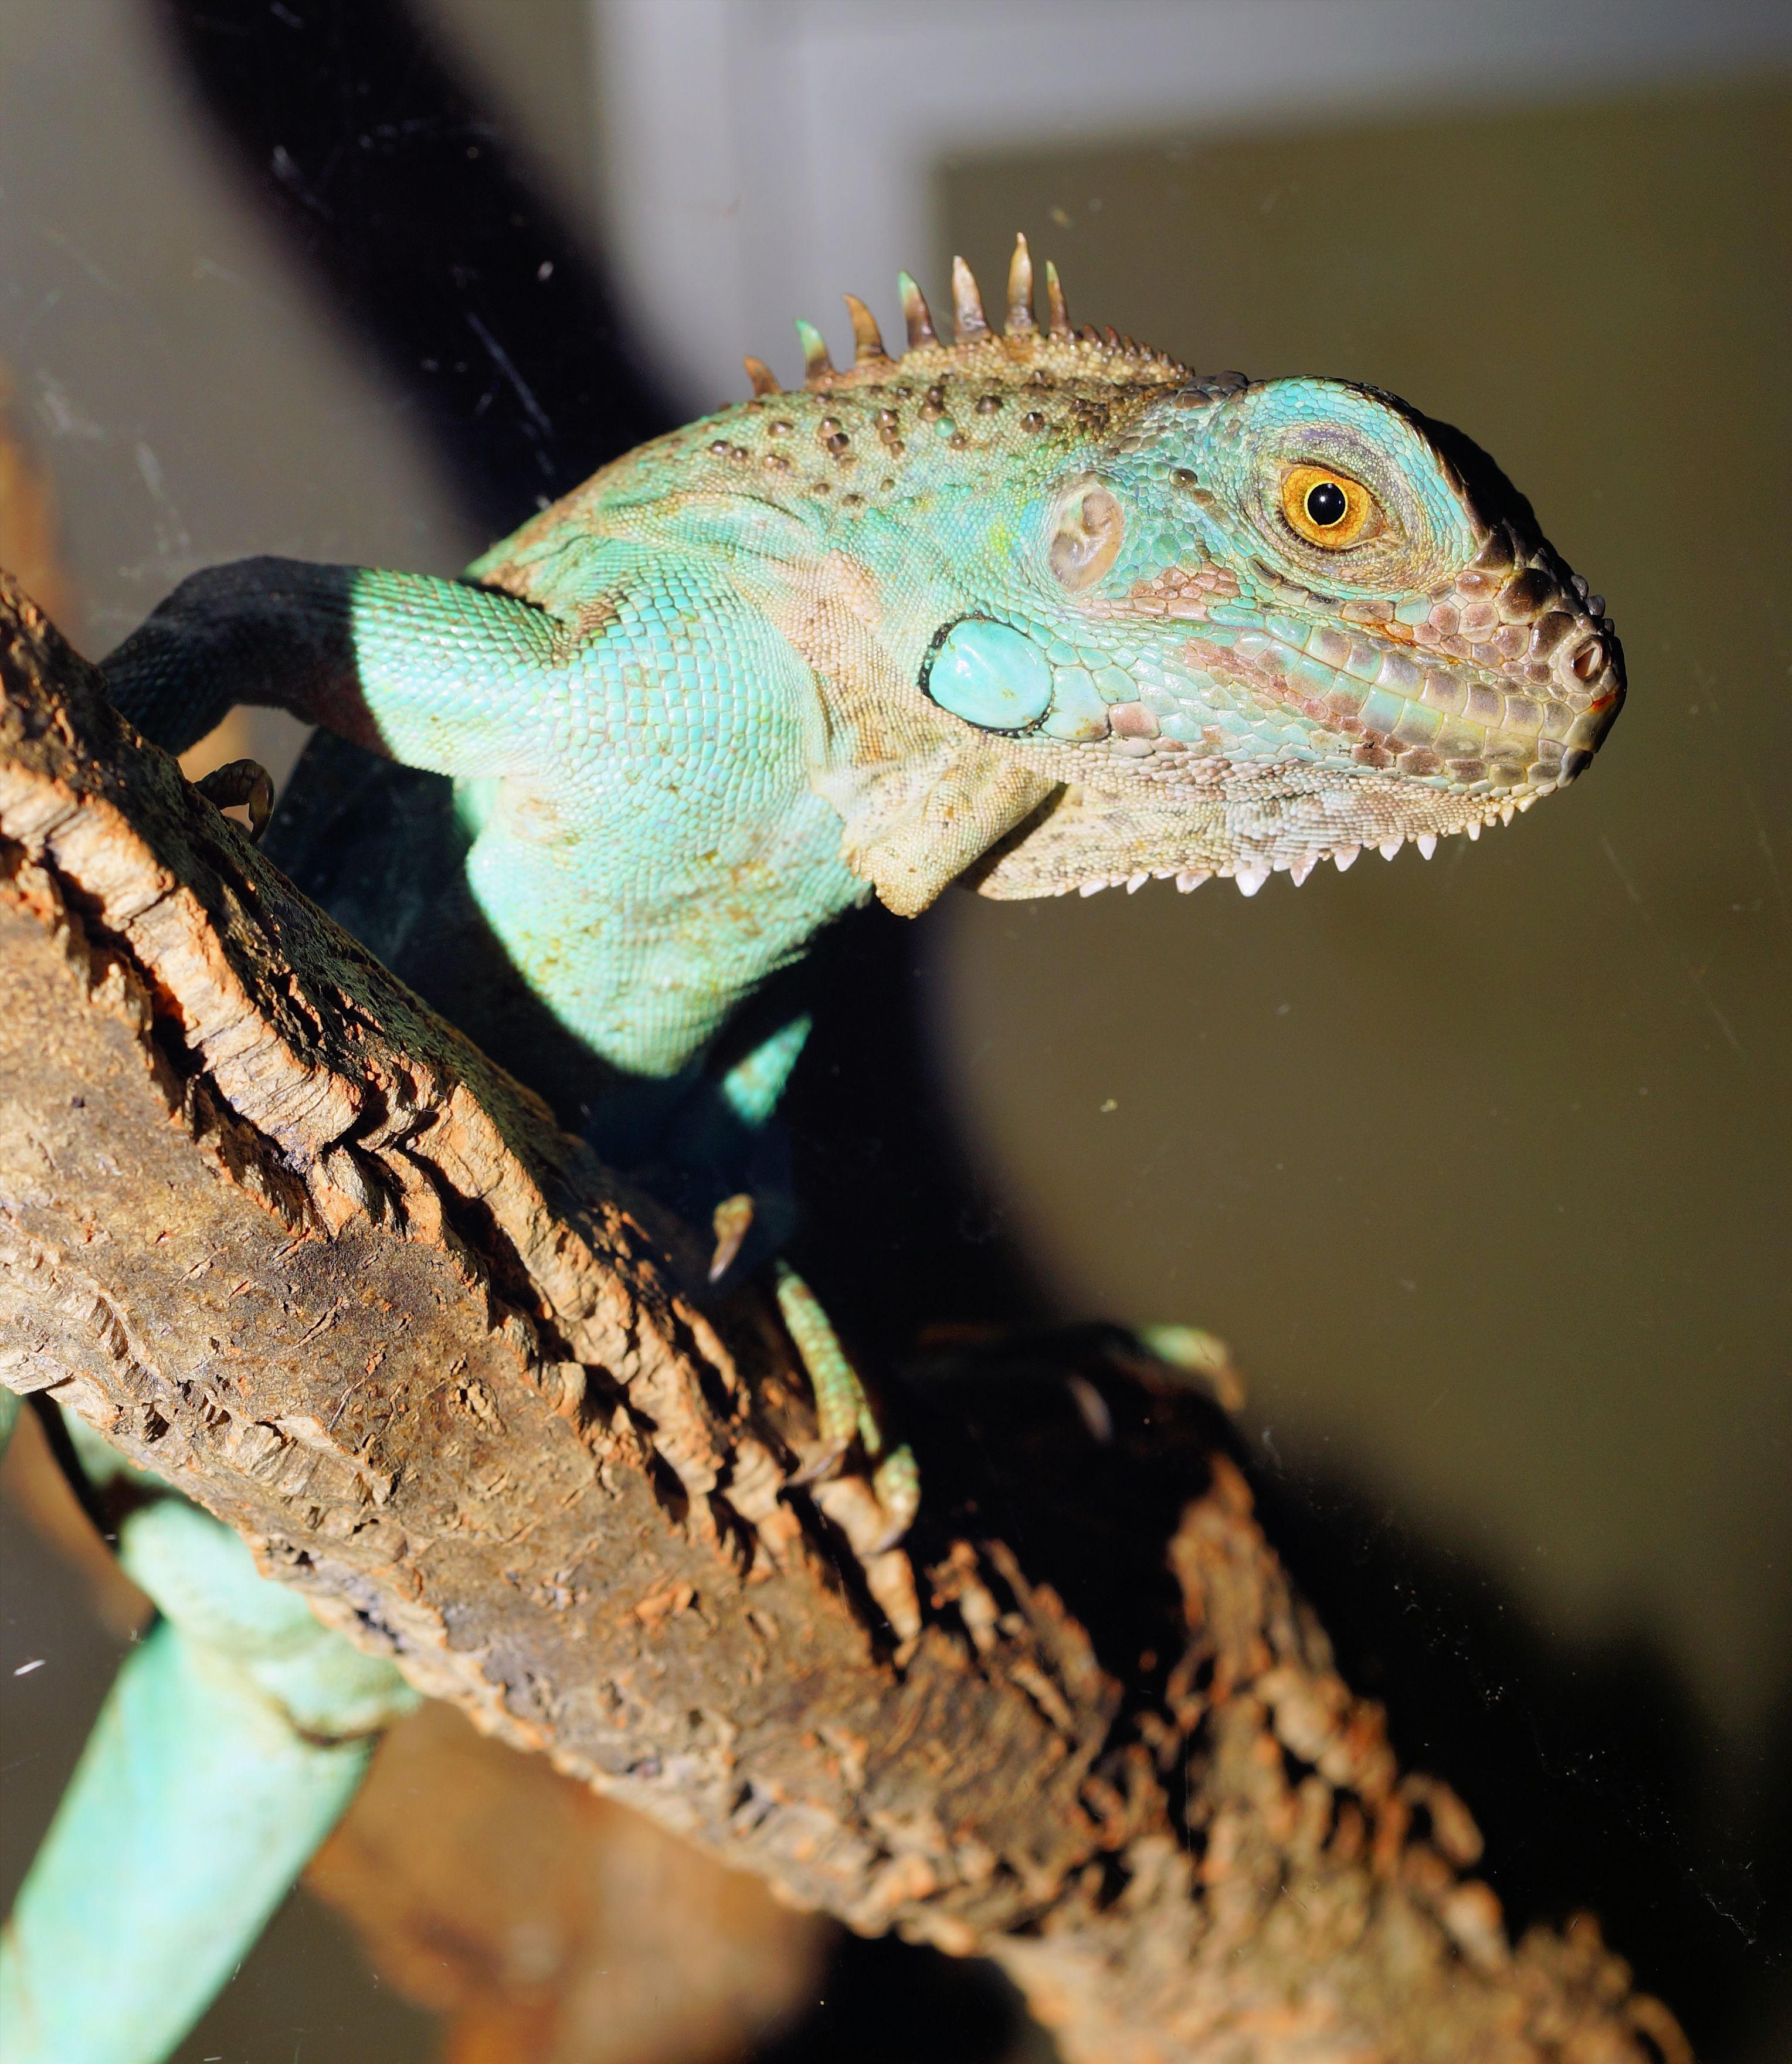
nature, animal, wildlife, green, reptile, scale, close, iguana, fauna, lizard, close up, chameleon, vertebrate, creature, dragon, curious, scaly, iguania, macro photography, agamidae, agama, insect eater, exotic animal, back comb, dactyloidae, scaled reptile, lacertidae